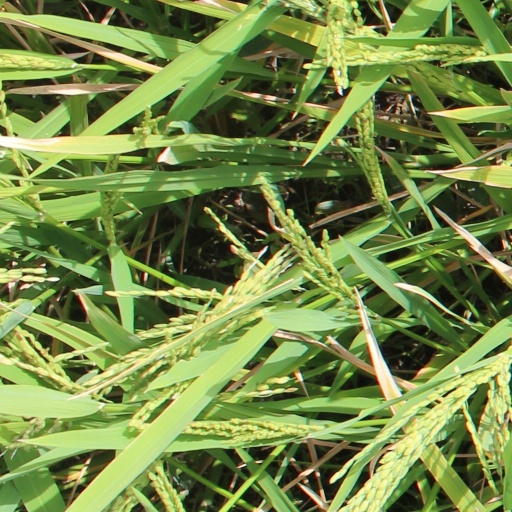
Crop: rice